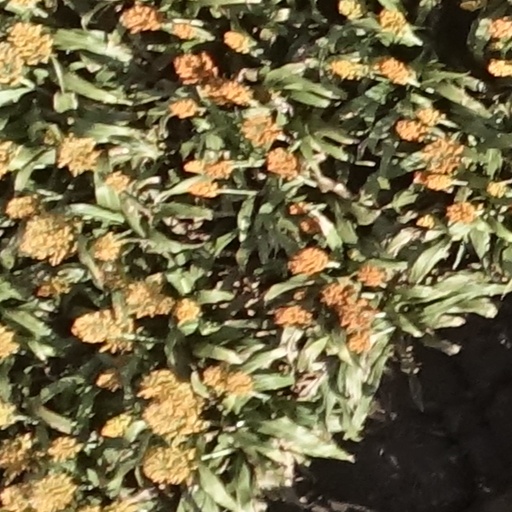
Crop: sorghum